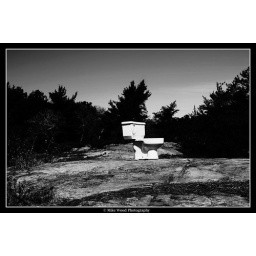
Sitting up on a huge piece of Canadian Shield rock on a side road near Byng Inlet, Ontario, Canada.